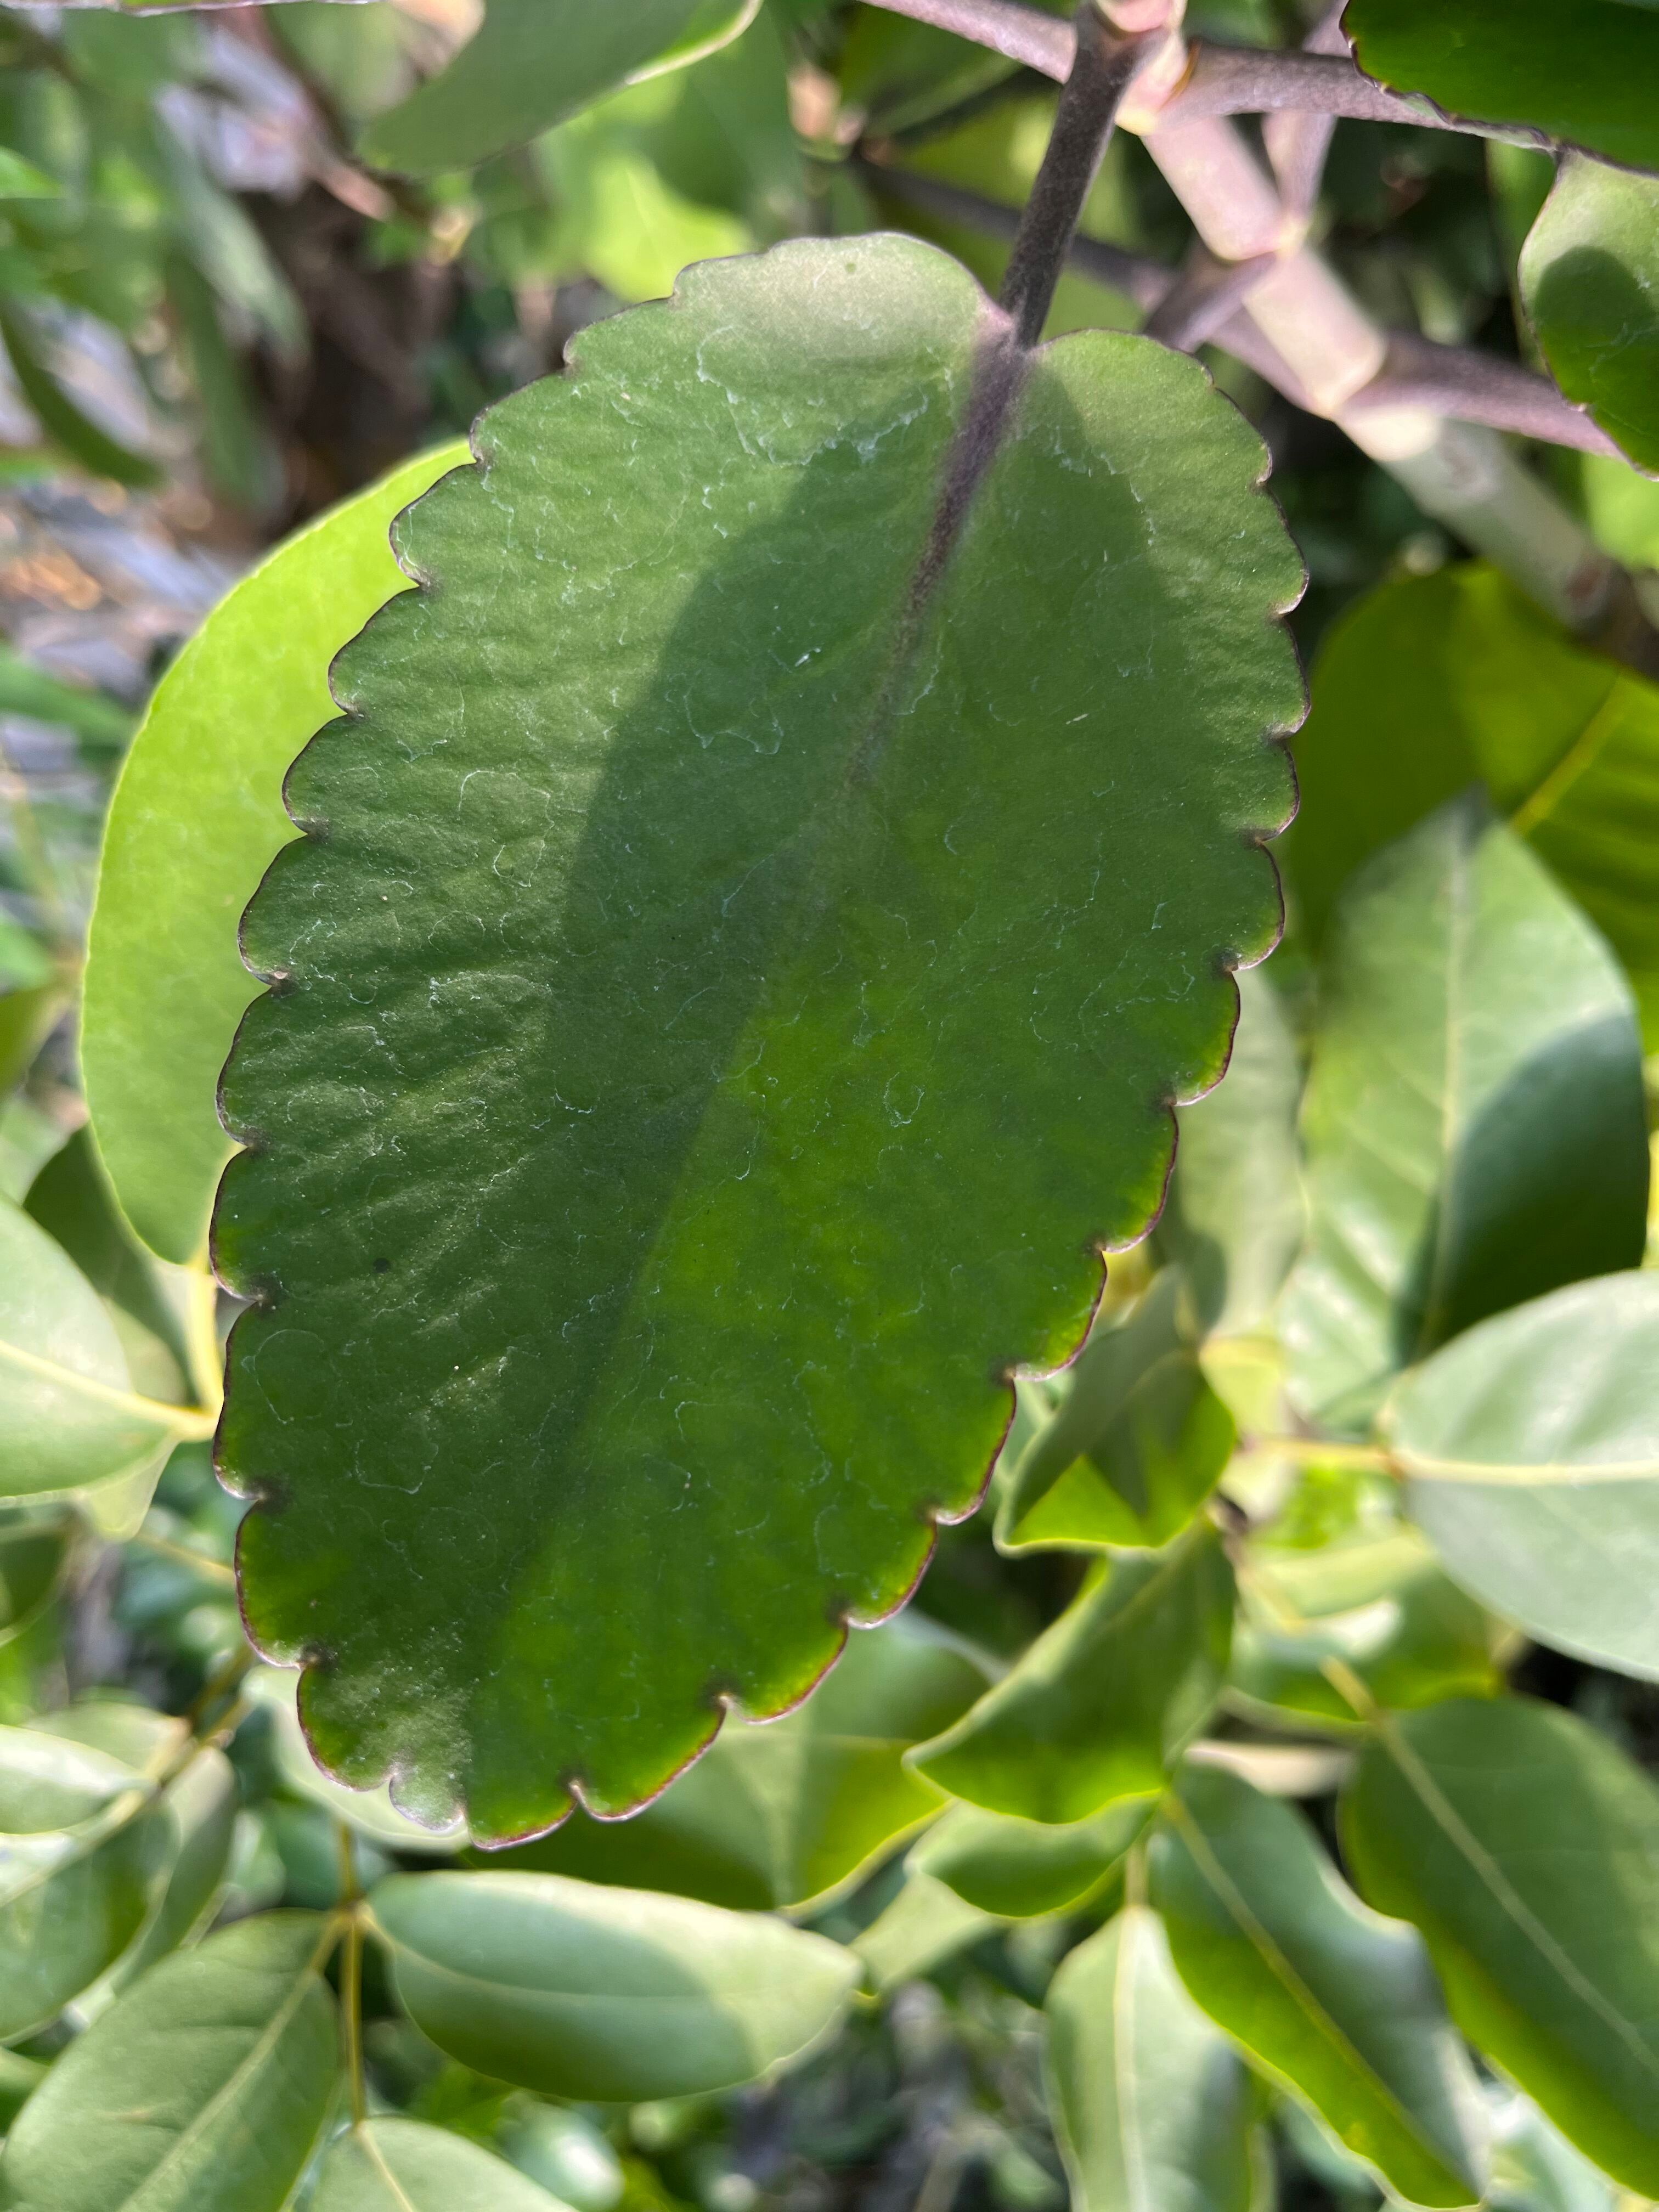
Plant species: kalanchoe-pinnata